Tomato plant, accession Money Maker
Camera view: tilt-top (135 deg); turntable rotation: 30 degrees
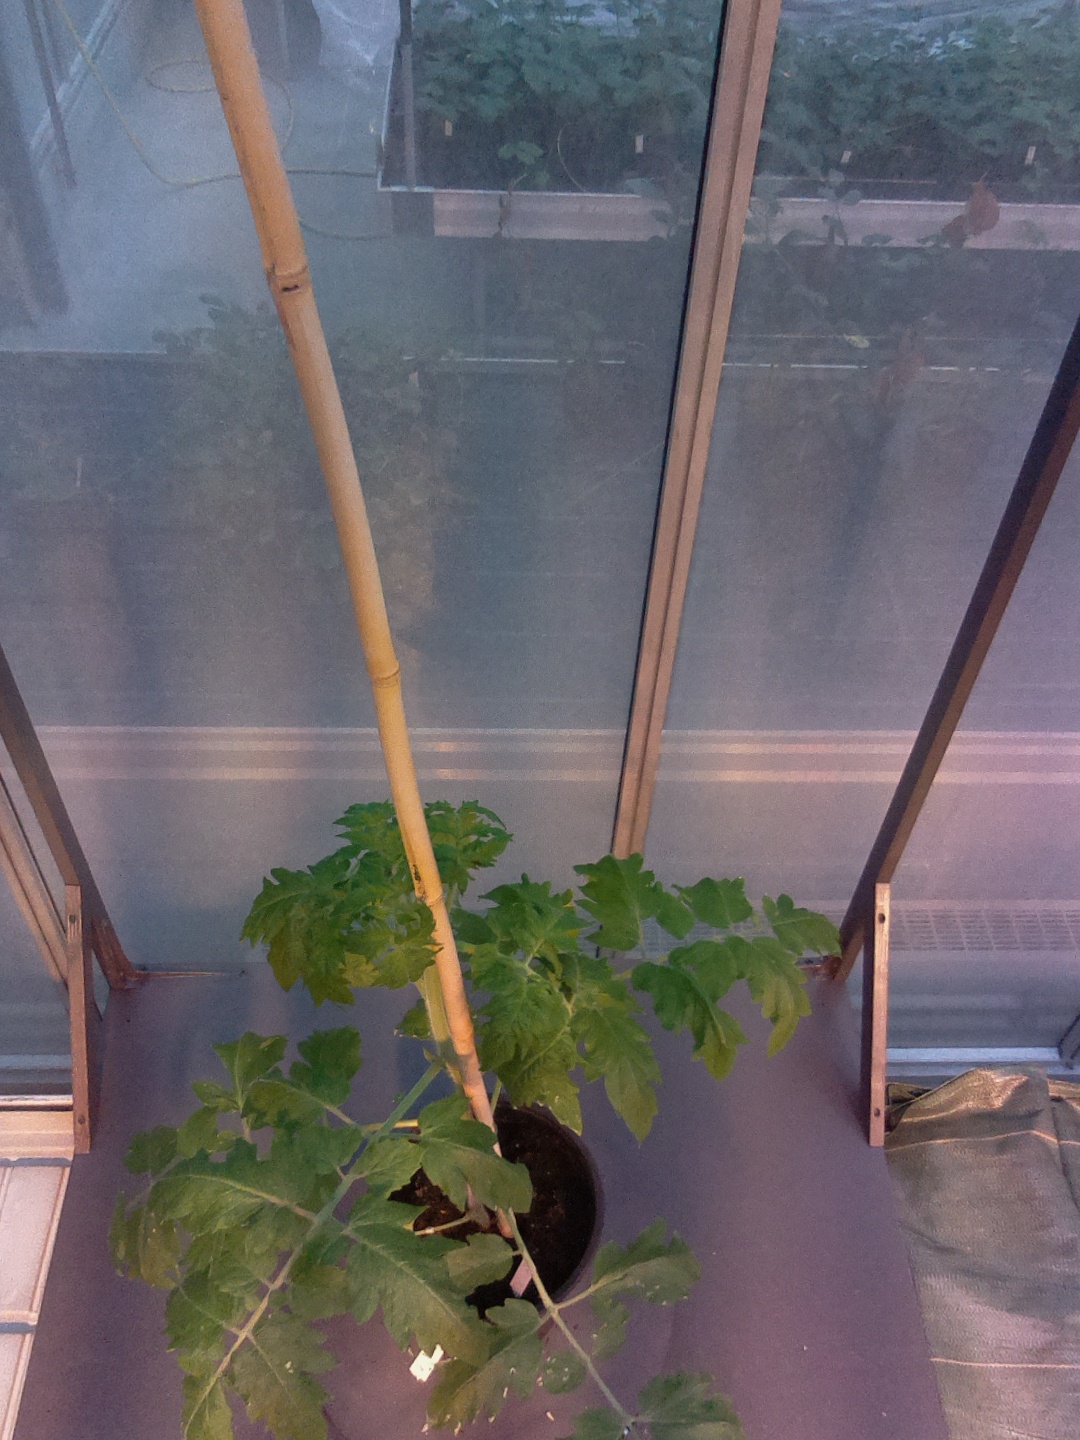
BBCH growth stage 21: 10%-20% Side shoots formed